Cal Poly Mustangs football

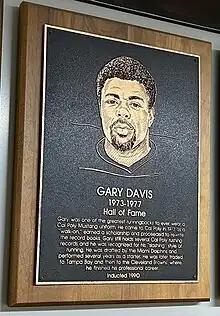
Gary Davis, whose Cal Poly Hall of Fame plaque is shown in 2023, set numerous Mustang rushing records in the 1970s before going on to play four years for Don Shula's Miami Dolphins in the NFL.

Under Harper, Cal Poly produced an 8–0–1 regular-season record in 1972 and received a trip to the Camellia Bowl to play in the Western Regional Championship Game of the NCAA's College Division. Cal Poly was ranked No. 3 in the division by both the AP and UPI polls heading into the postseason. They would end up losing 38–21 to the University of North Dakota (North Central Conference co-champs) in the bowl game hosted in Sacramento's Hughes Stadium, telecast regionally on ABC. In 1978, the Mustangs would make it to the NCAA Division II playoffs but lost to Winston-Salem State.